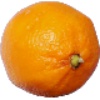
Label: Lemon Meyer 1